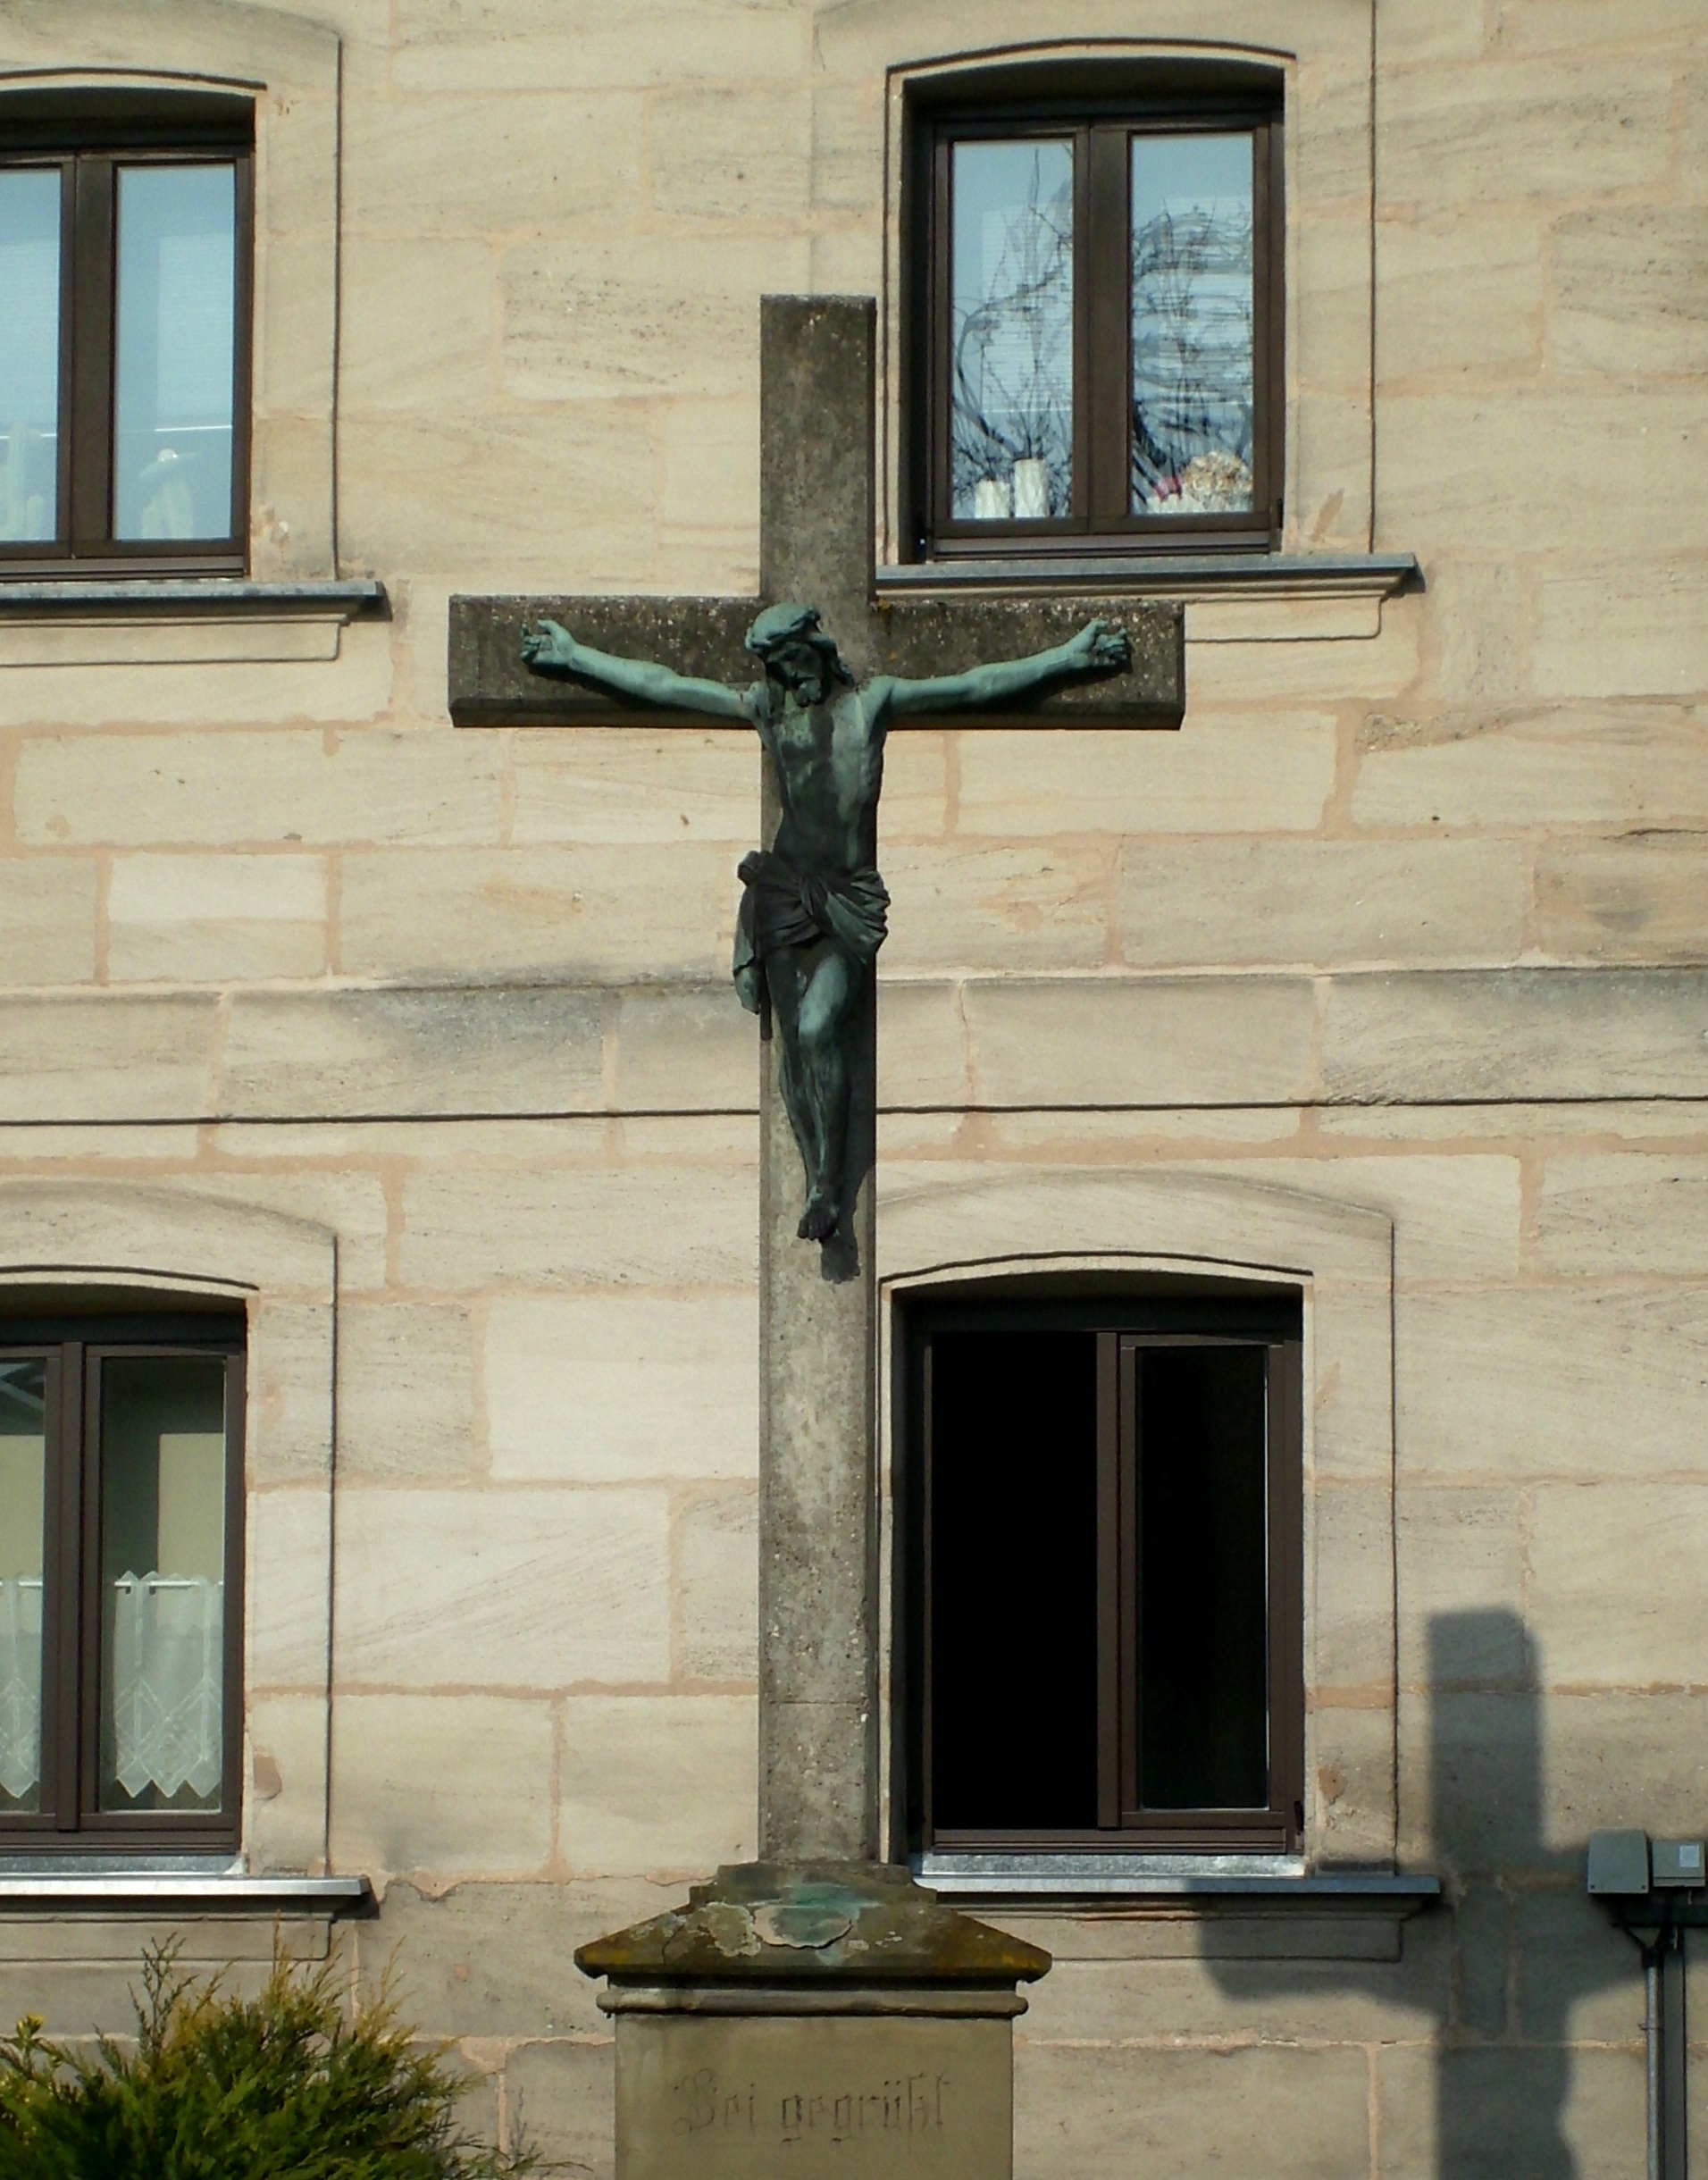
architecture, wood, window, home, monument, statue, column, religion, facade, cross, lighting, door, sculpture, christ, art, faith, jesus, christianity